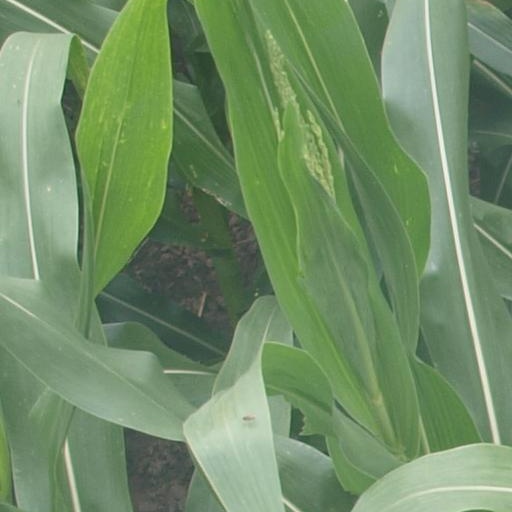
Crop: maize; corn